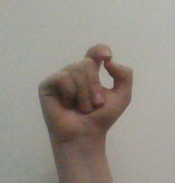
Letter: fa